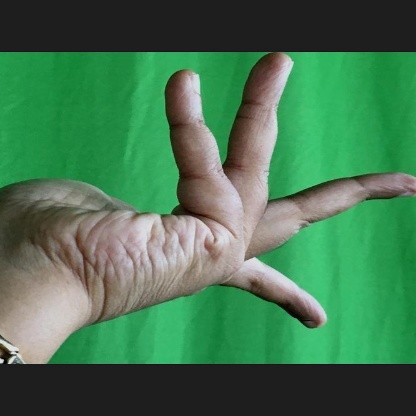
Mudra: Alapadmam